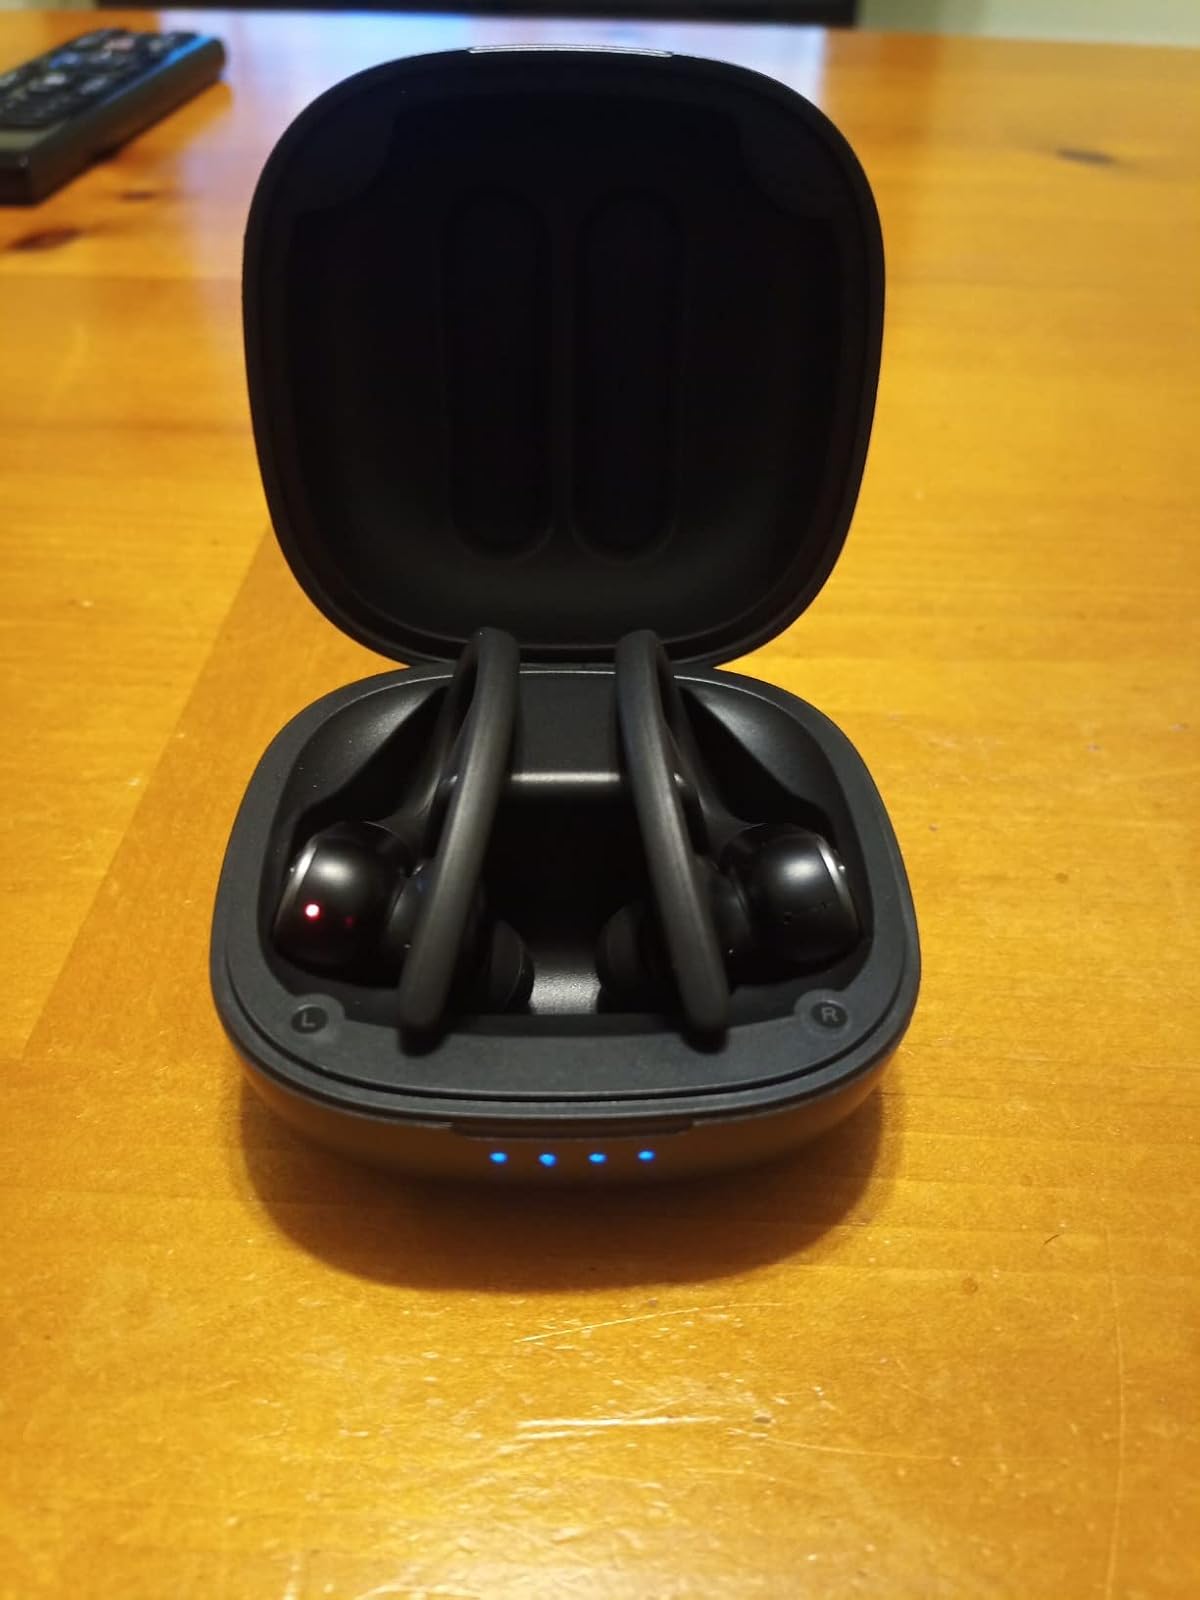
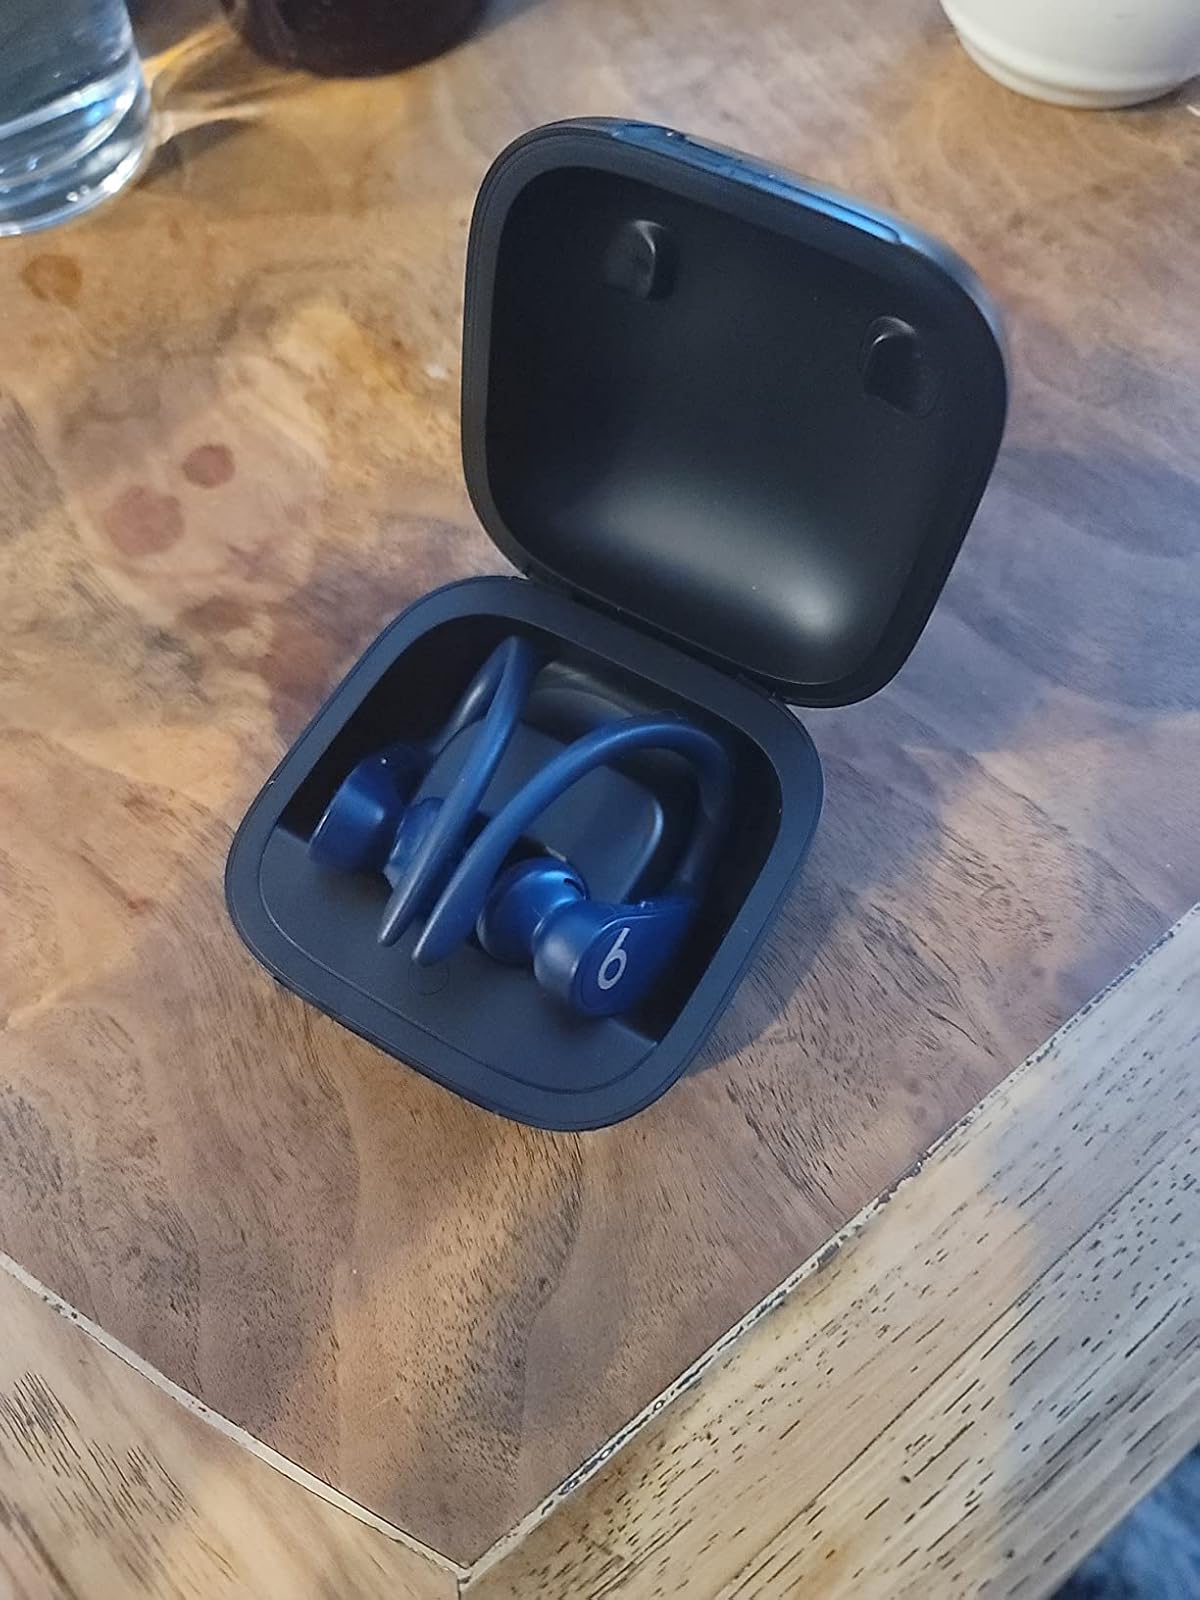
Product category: earbuds
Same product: no